Describe the emotion expressed in this image:  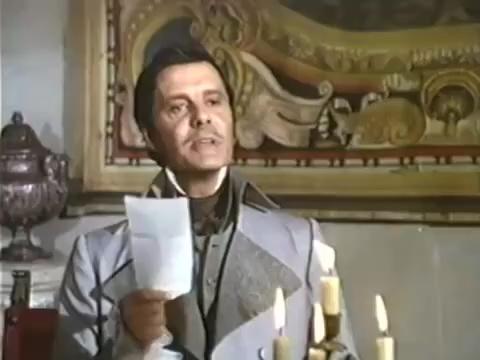
This person displays Suffering, valence and arousal with moderate intensity.